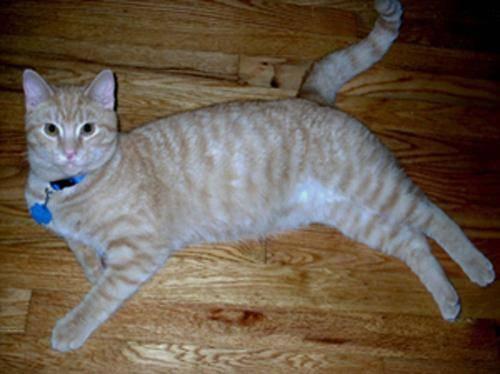
cat